Saint-Agnan, Saône-et-Loire

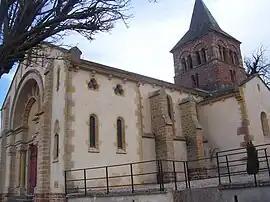
The church in Saint-Agnan

Saint-Agnan is a commune in the Saône-et-Loire department in the region of Bourgogne-Franche-Comté in eastern France.